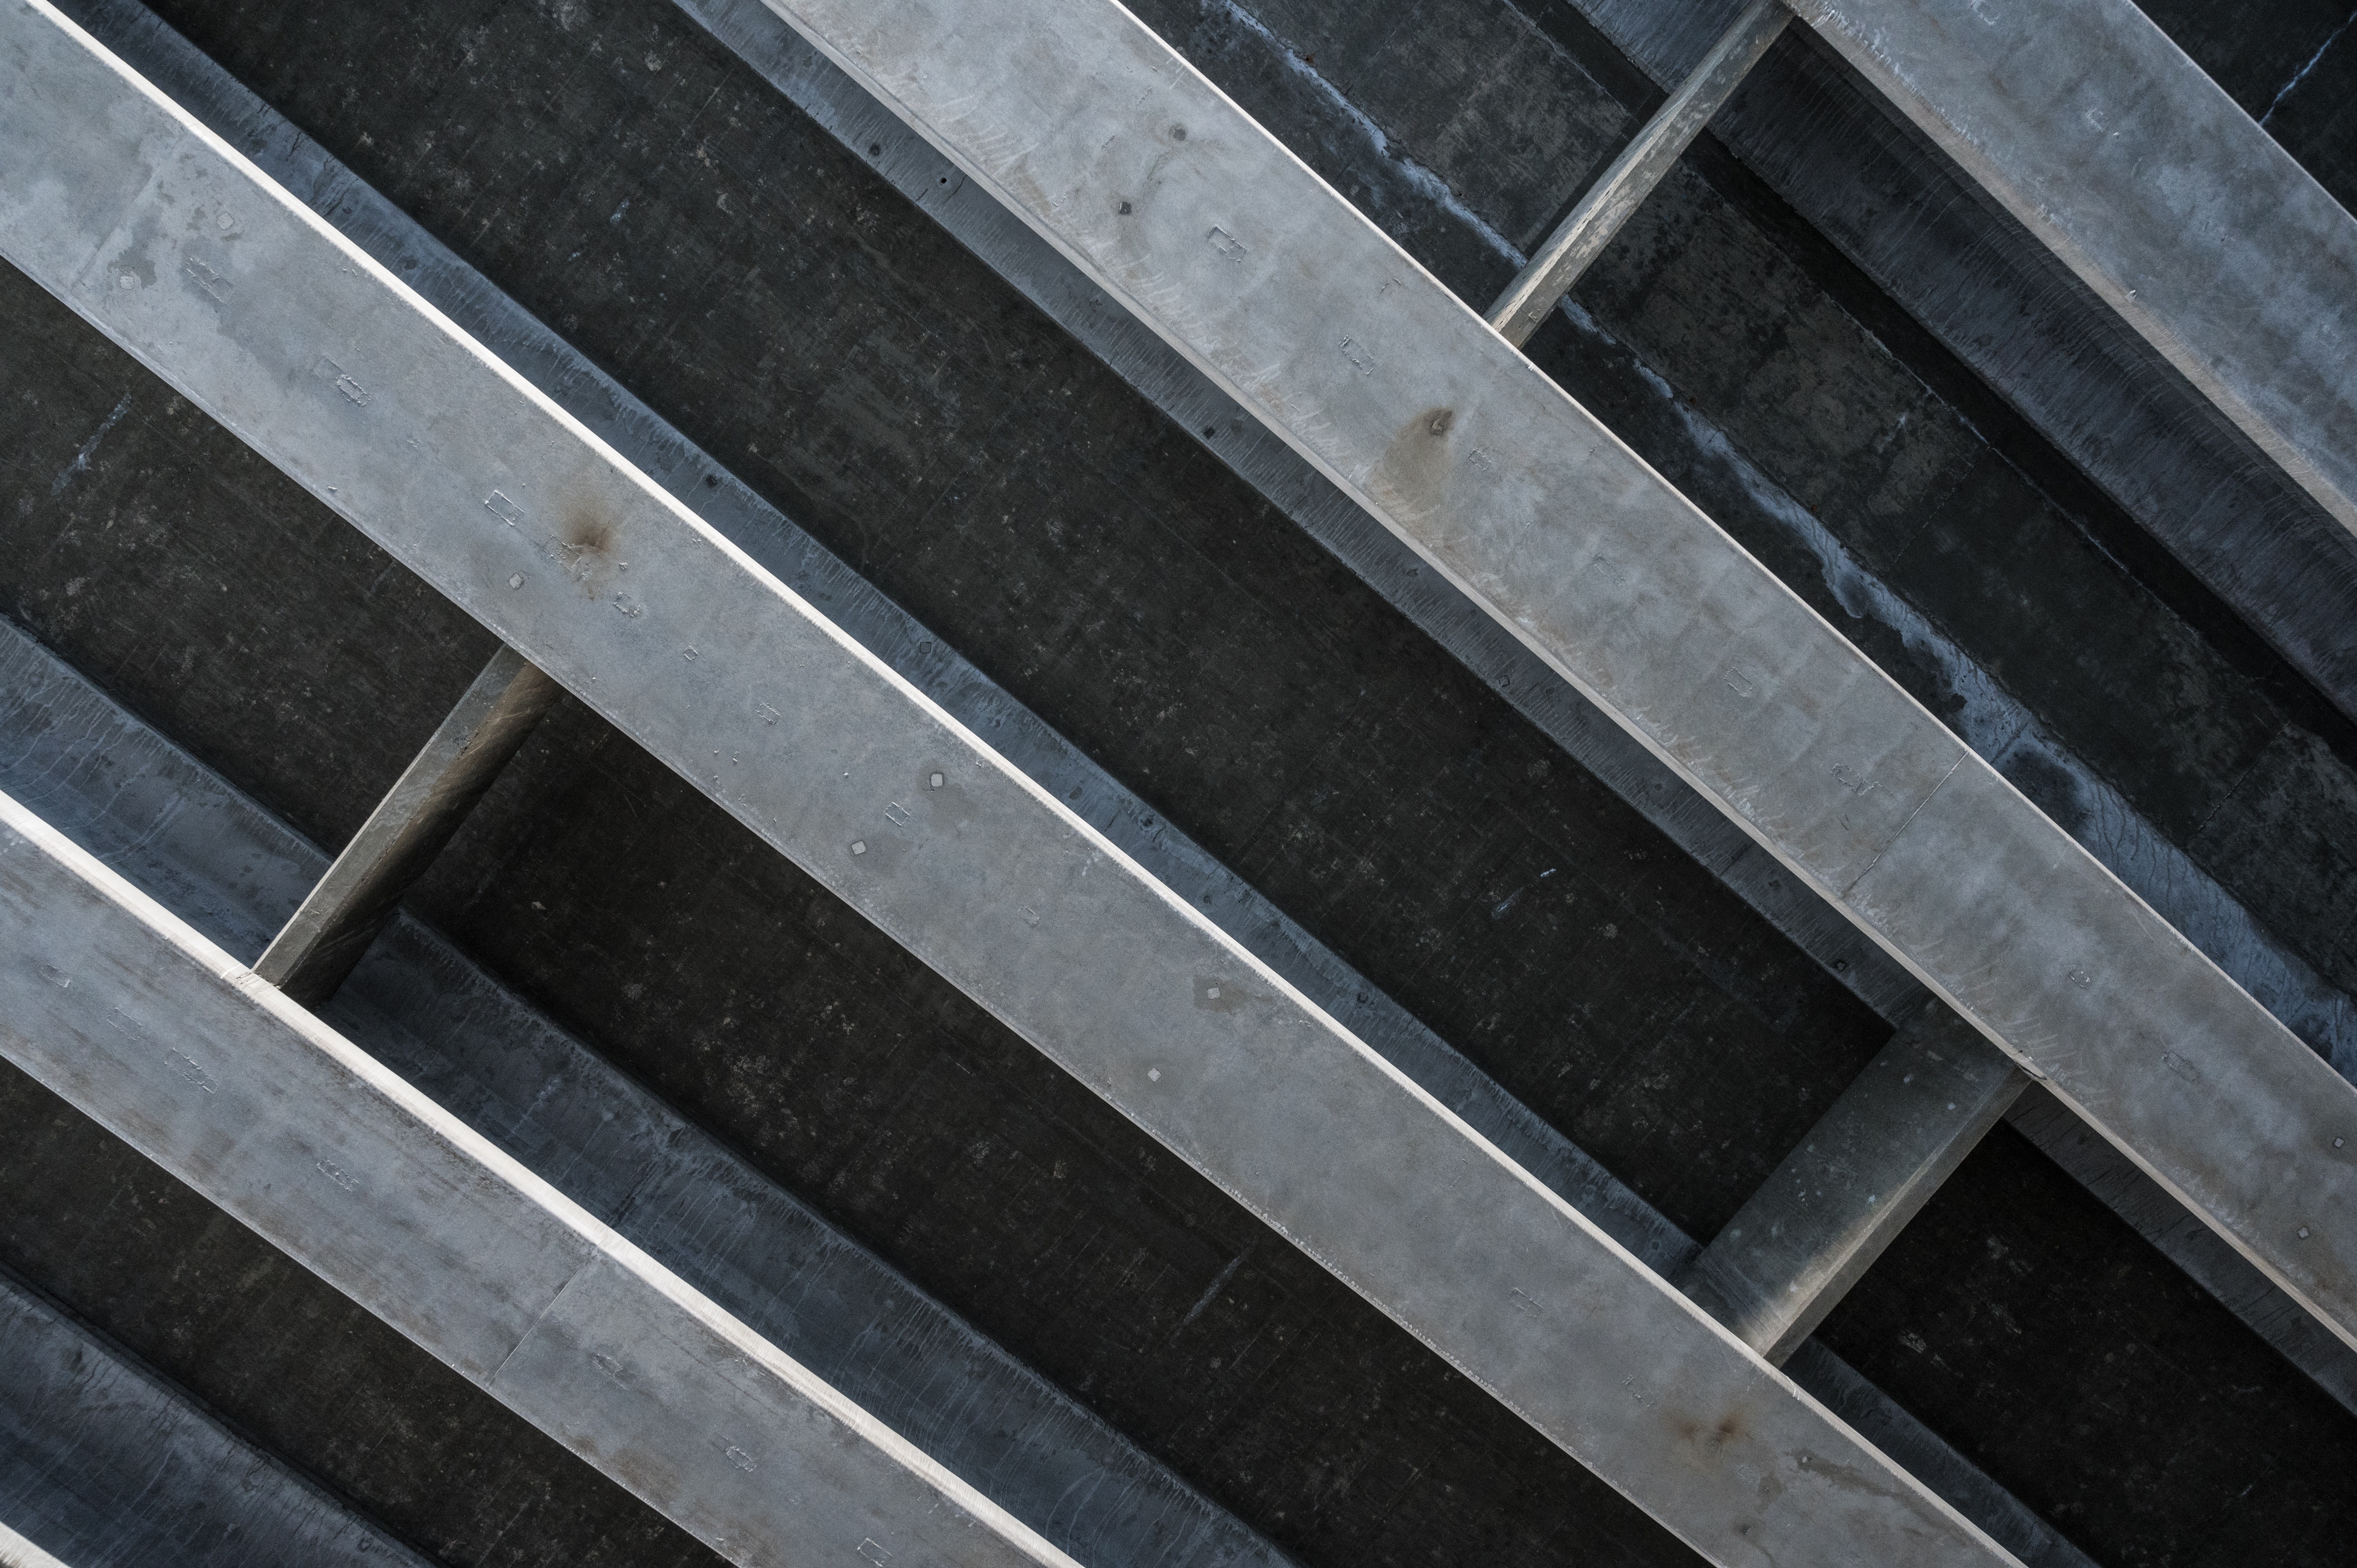
line, metal, architecture, steel, parallel, pattern, beam, rectangle